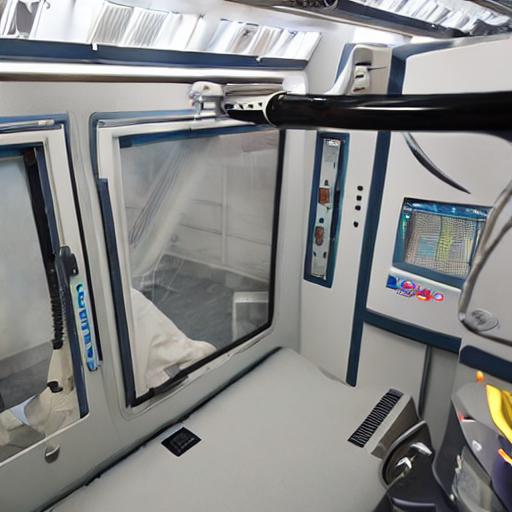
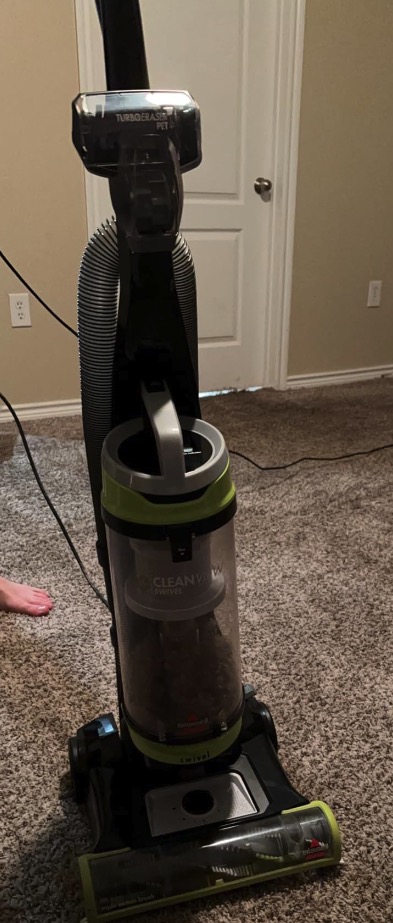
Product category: items_vacuum
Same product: no